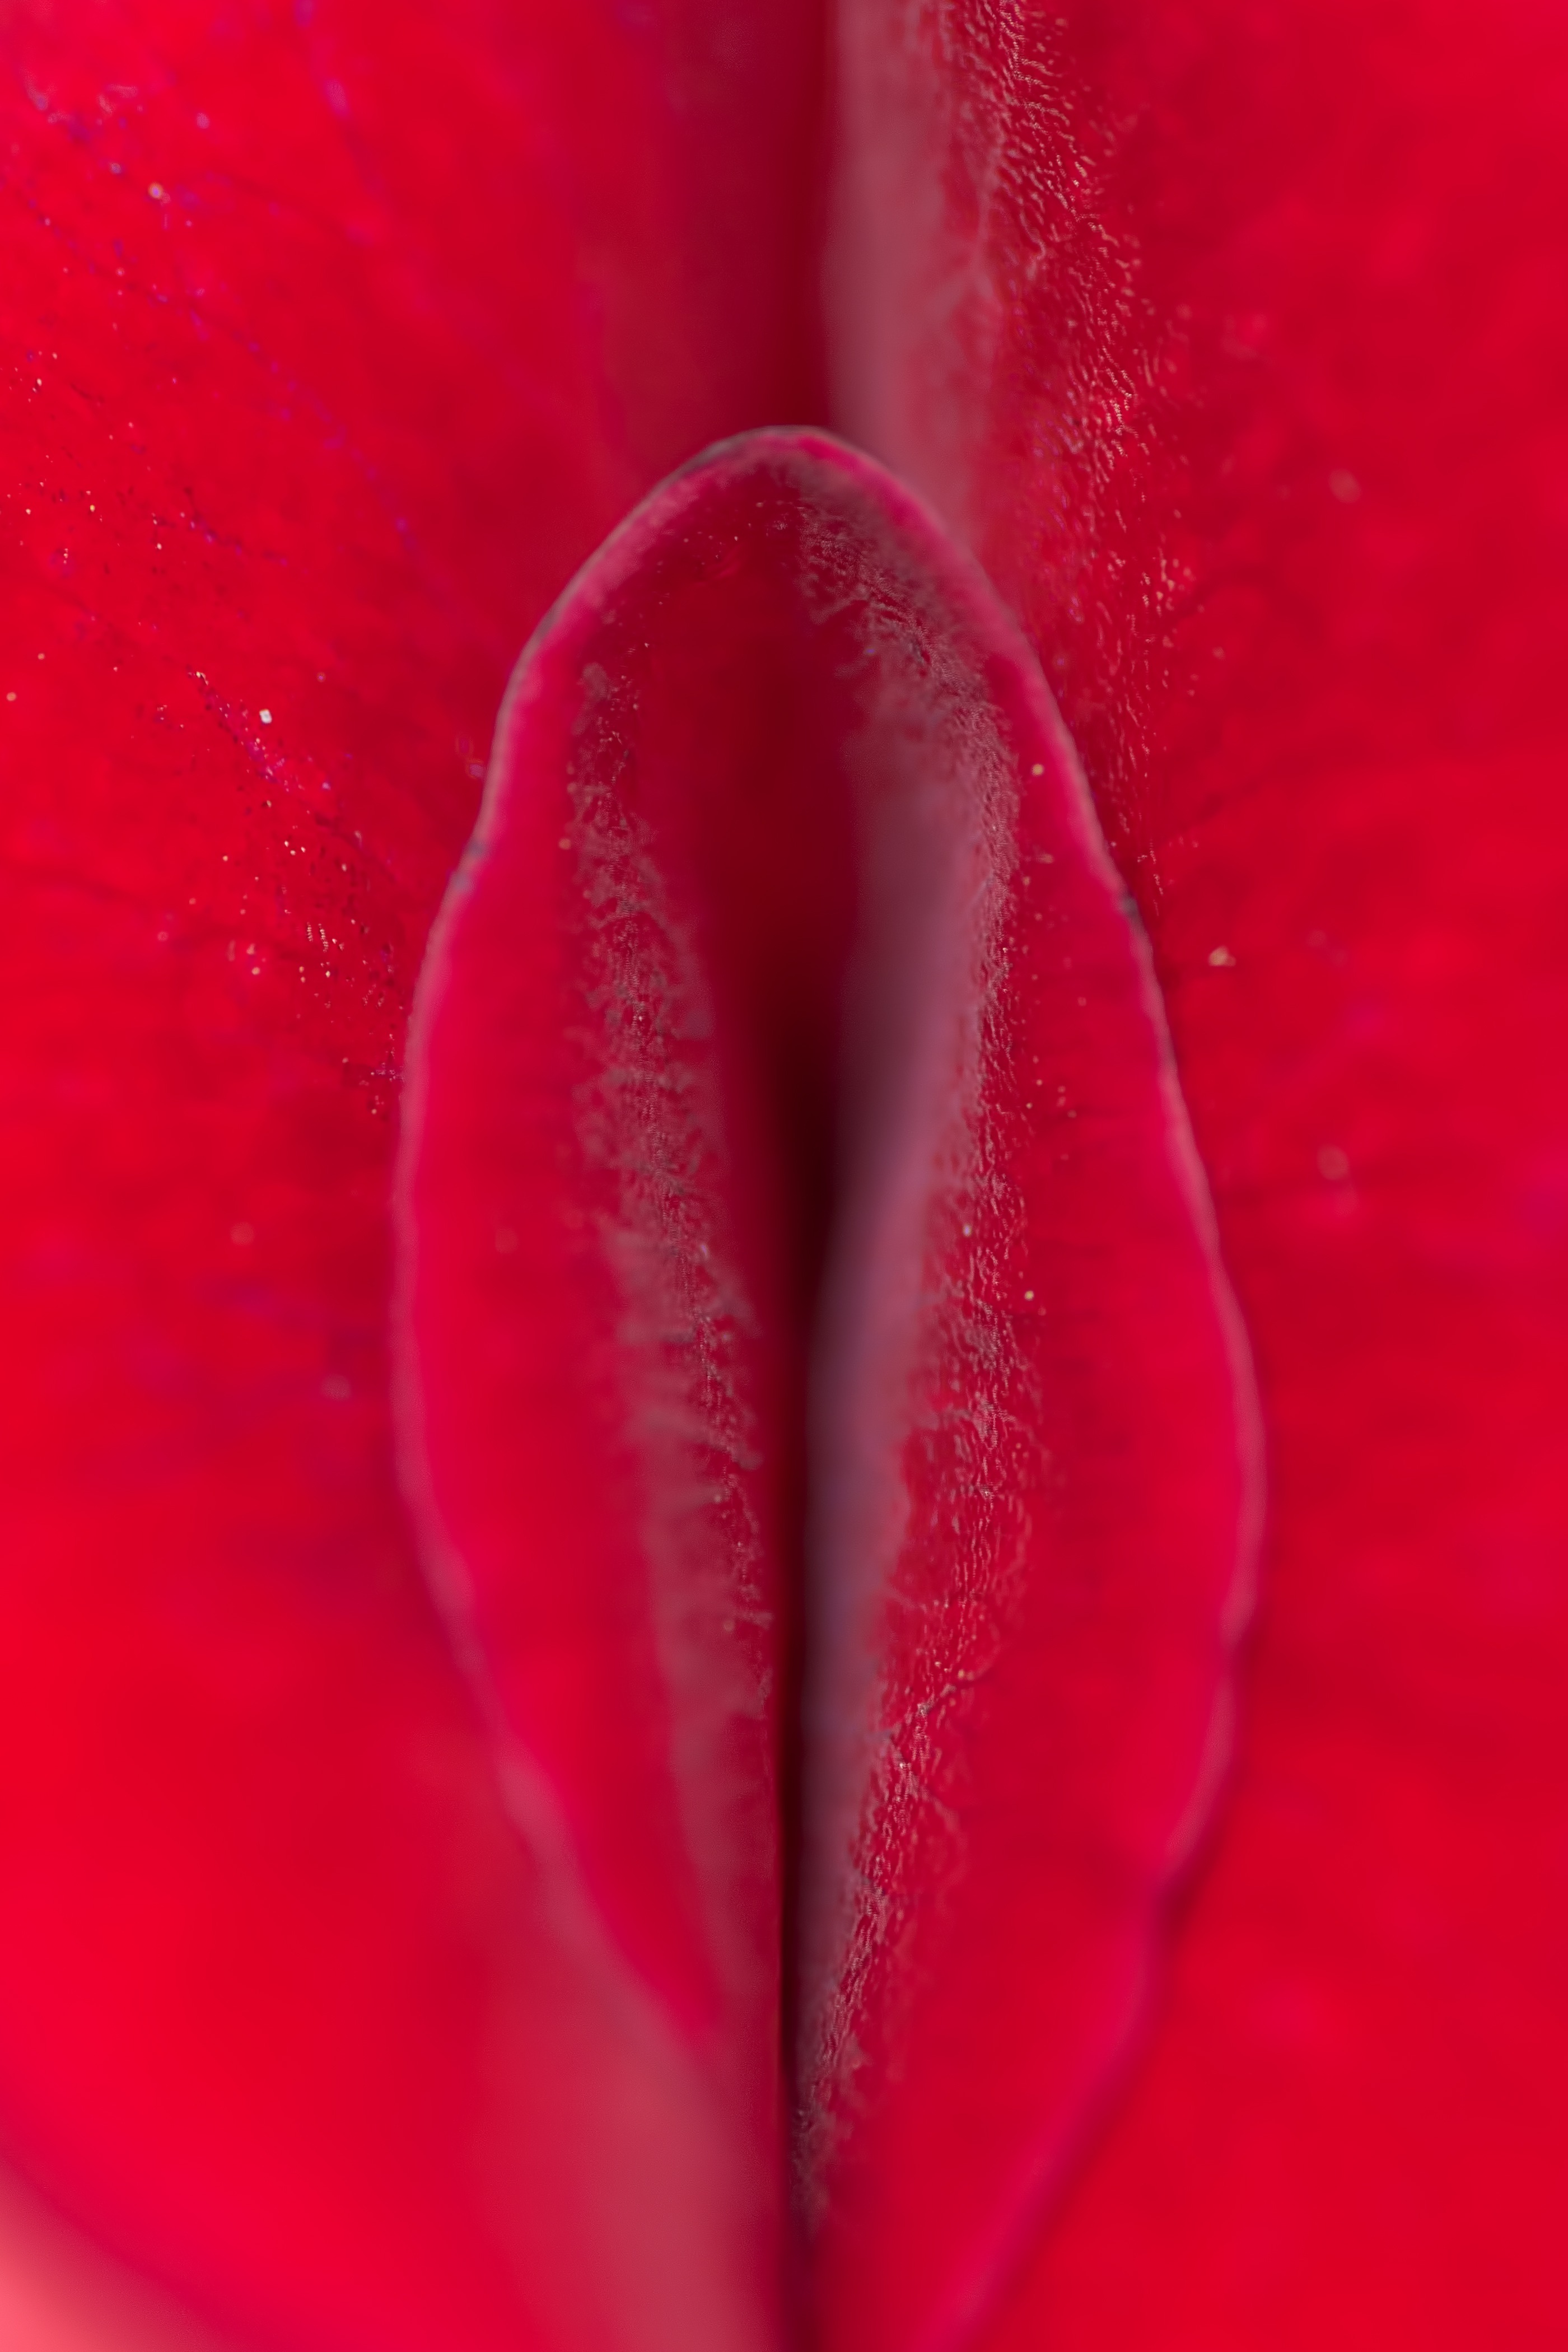
nature, plant, leaf, flower, petal, tulip, rose, red, macro, pink, close up, rose petals, sex, macro photography, flowering plant, the passion of the christ, plant stem, land plant